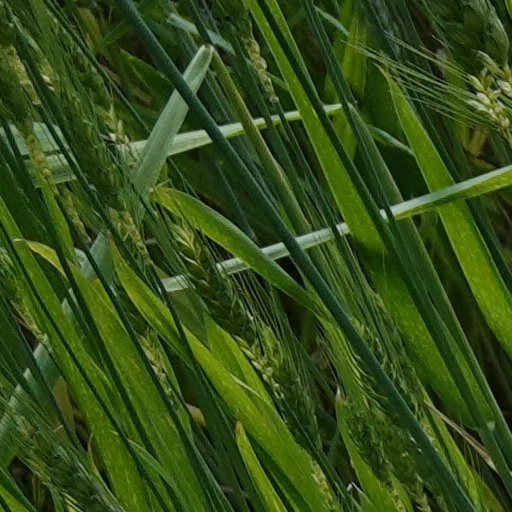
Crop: wheat